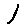
Label: 1